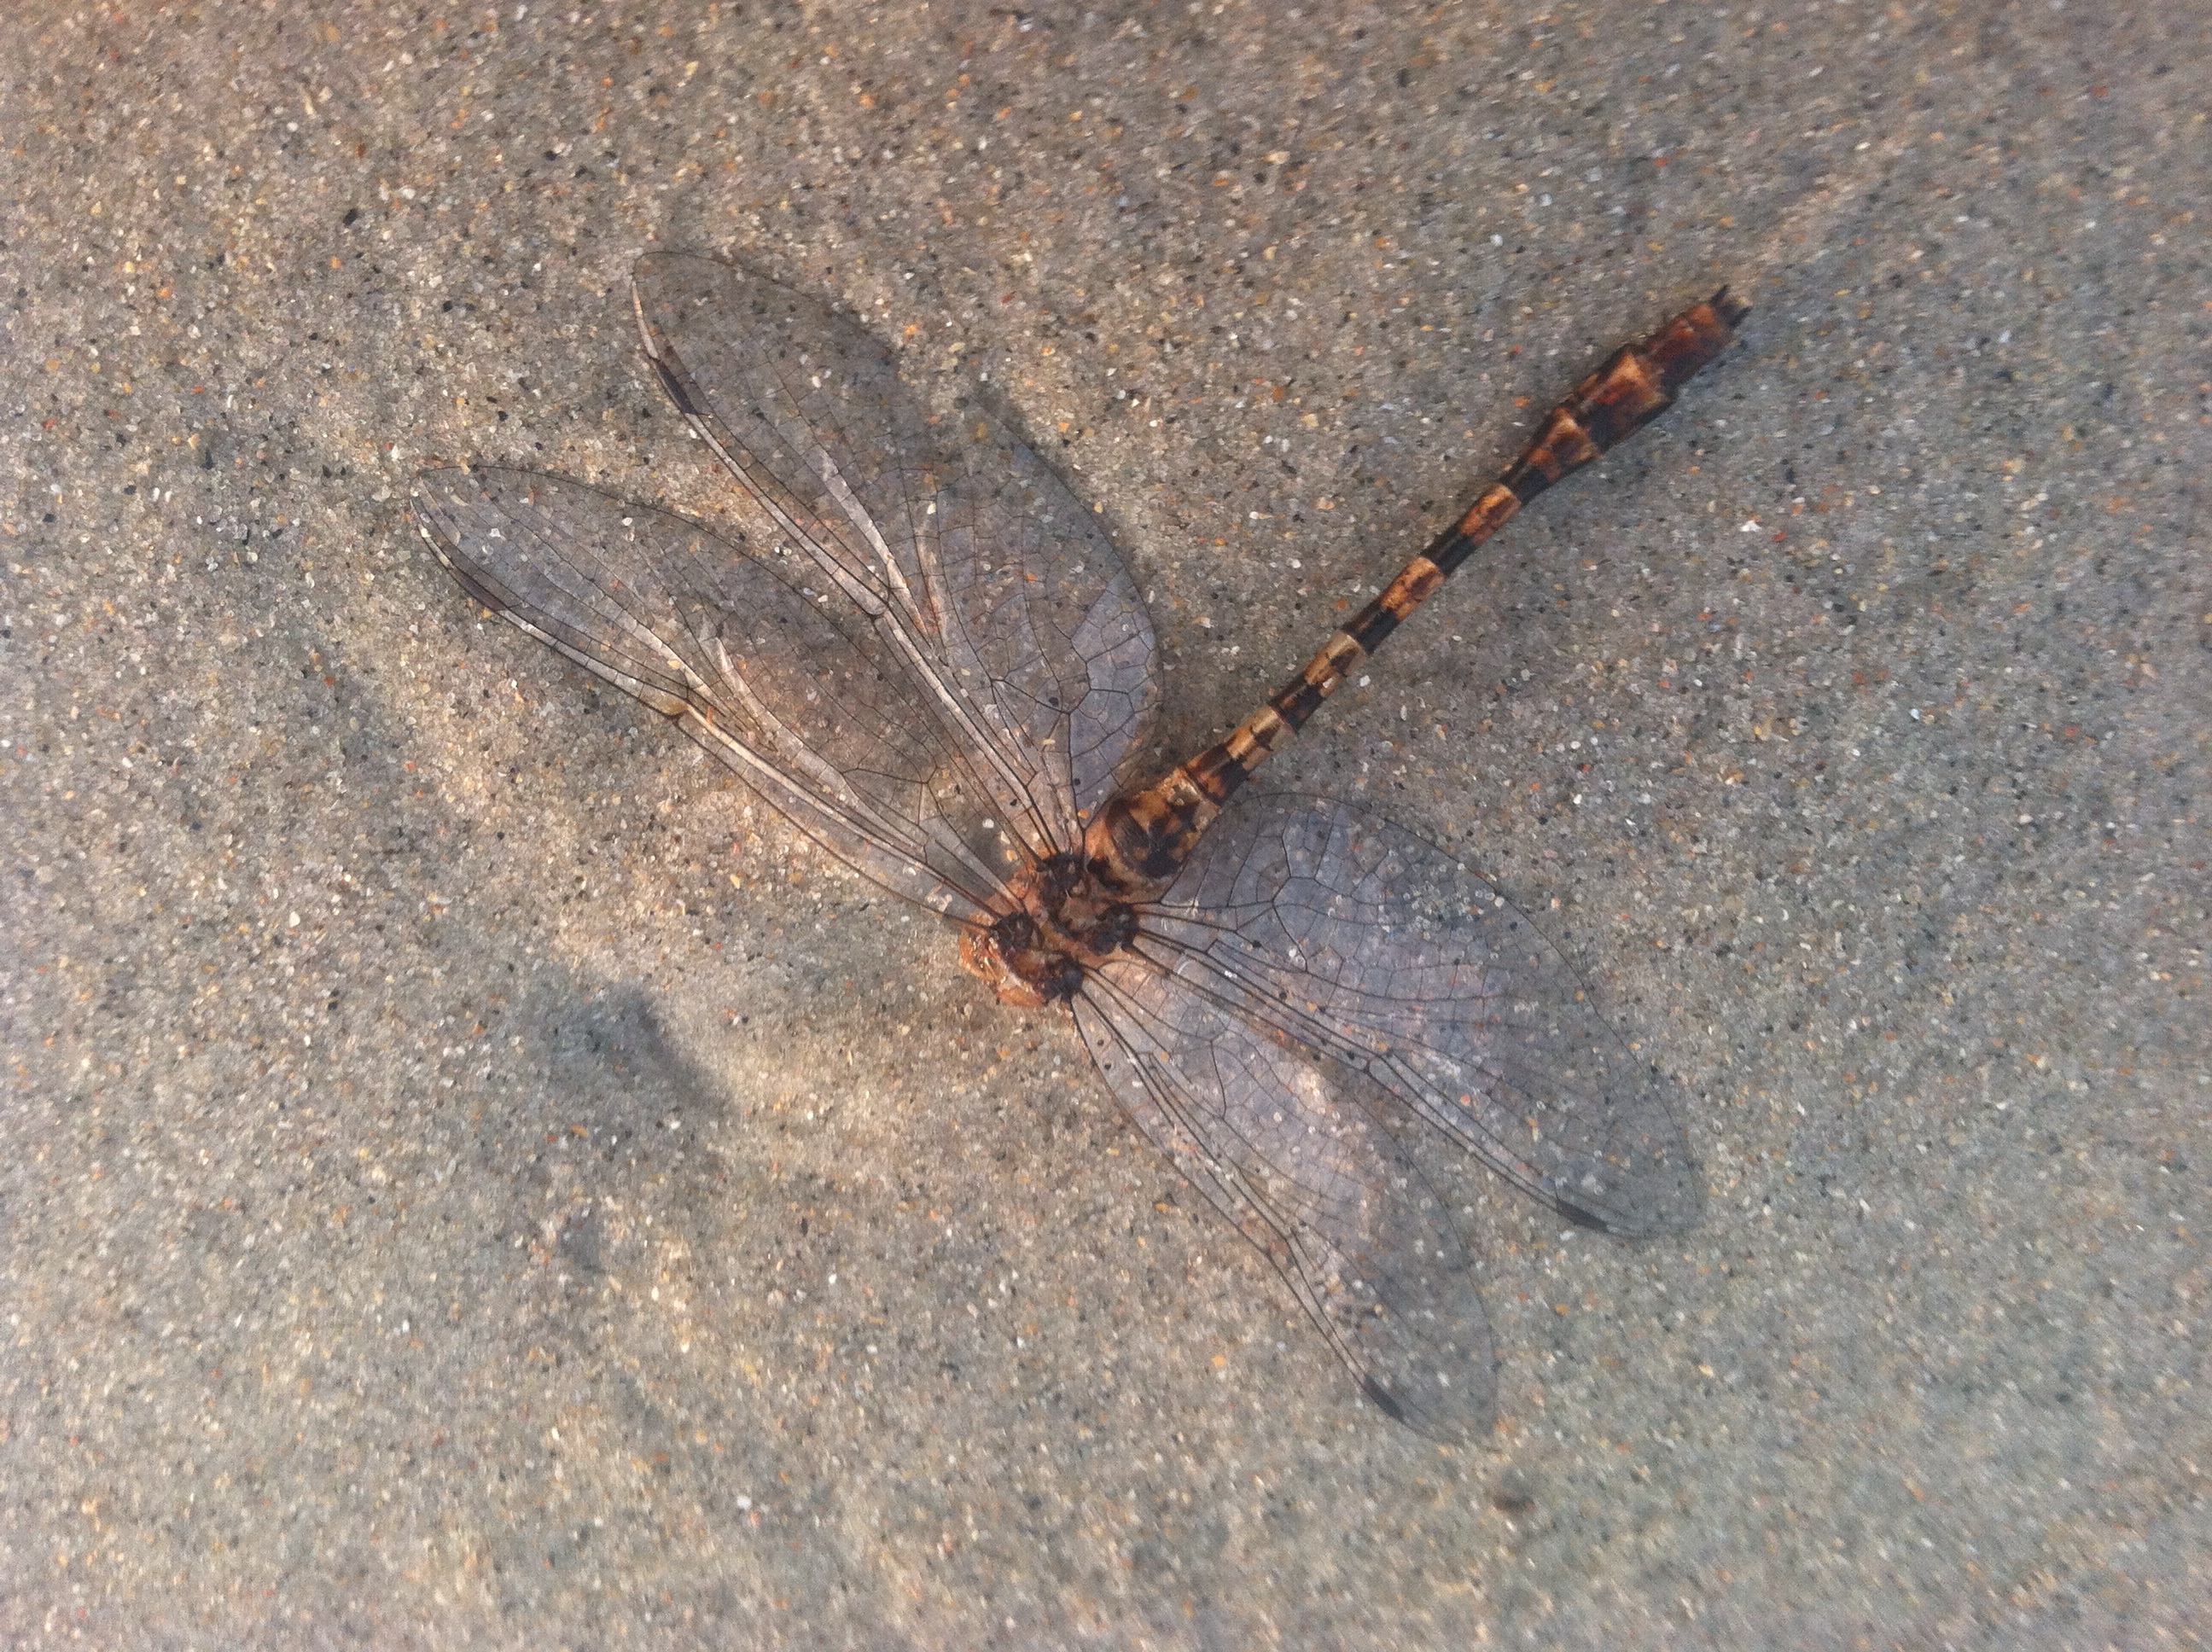
leaf, insect, soil, fauna, invertebrate, macro photography